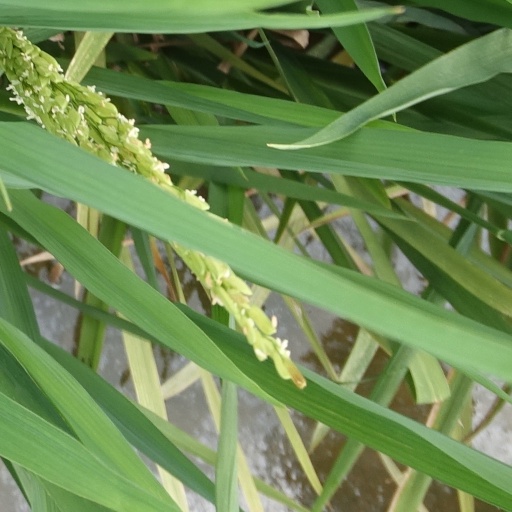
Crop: rice